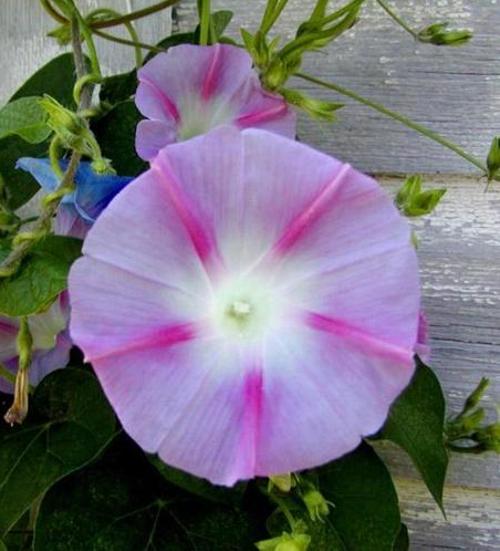
Label: morning glory